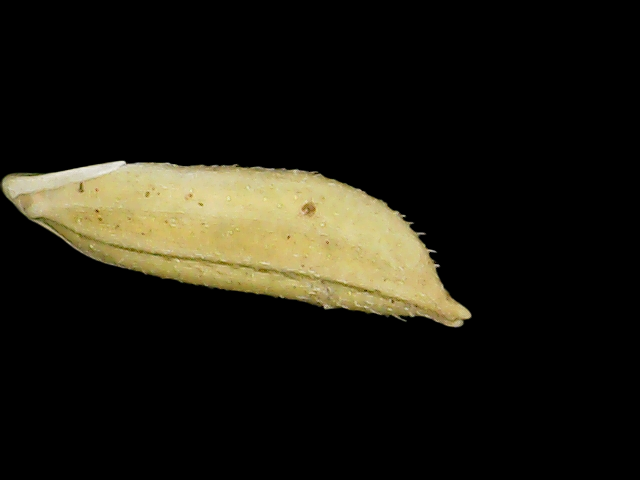
Rice variety: Binadhan07